Lionel Ferbos

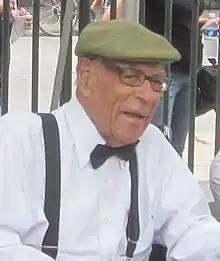
Ferbos at age 101, before going on stage to play a set with the New Orleans Ragtime Orchestra in 2012.

Lionel Charles Ferbos (July 17, 1911 – July 19, 2014) was an American jazz trumpeter. He was from New Orleans, Louisiana.